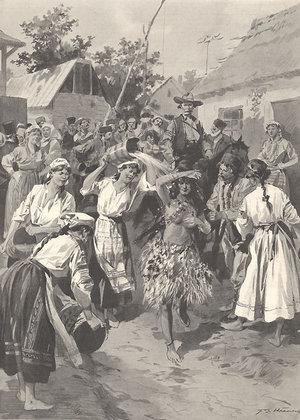
Dodola est la déesse de la pluie dans la mythologie slave, parfois considérée comme la femme de Péroun.